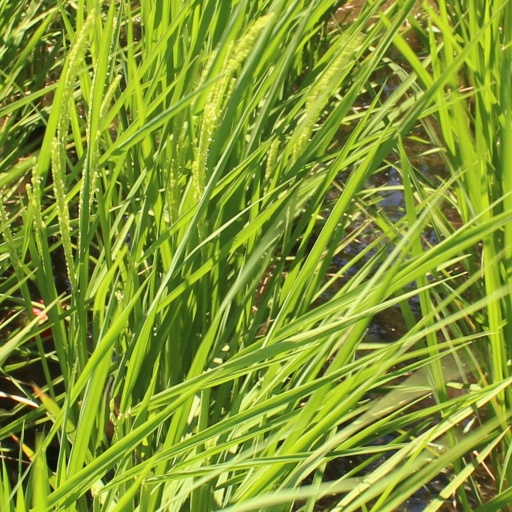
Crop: rice